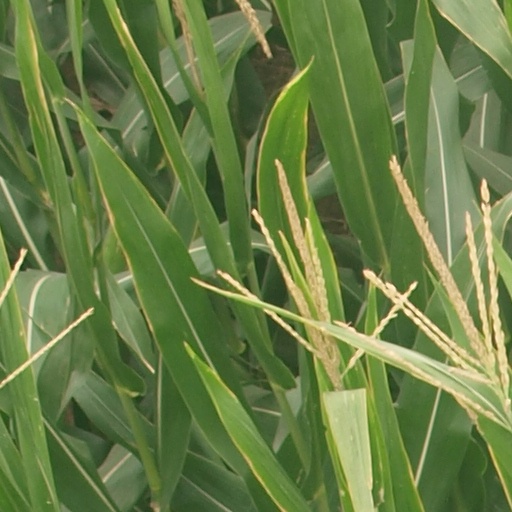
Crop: maize; corn